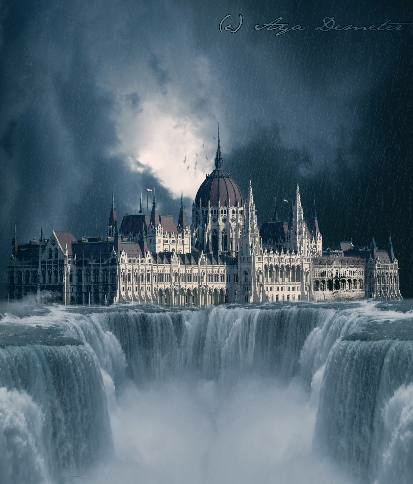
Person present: No